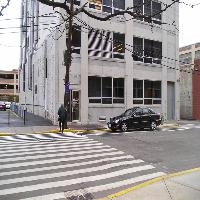
Weather: cloudy or overcast